Sáo

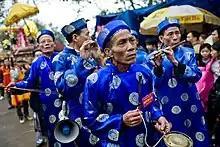
Traditional orchestra in Đồng Kỵ village festival

Most frequently made from a single piece of bamboo, the sáo measures between 40 and 55 centimeters in length and 1.5 to 2 centimeters in diameter, with six or ten finger holes and a tuning slide. Located inside the bamboo tube, near the oval blowing hole, is a soft wooden piece that adjust pitches when necessary. The first hole after the blowing hole is 12 centimeters away, while the other holes continue at a distance of 1 centimeter apart. At the other end of the flute, there is a non-covering hole called definite pitch hole, making it easier for the listener to discern pitch. The simple construction of the holes allow for very complex techniques in playing the instrument such as the use of breath with changes in the blowing angle for great or minute changes in sound quality, or partial-holding of finger holes to make delicate pitch changes. In the past, some flutes had a membrane similar to those on the Chinese Dizi, but these are not used anymore.